Beatrice Cameron

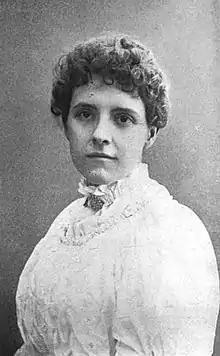

Beatrice Cameron (born Susan Hegeman, 1868 – July 12, 1940) was an American stage actress. She was the leading lady for the company of actor Richard Mansfield, whom she married in 1892. She retired from acting in 1898.